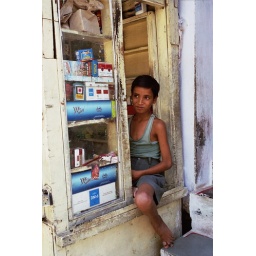
boy in the box